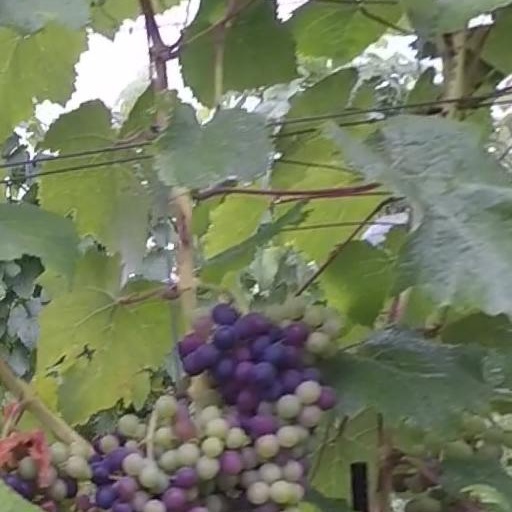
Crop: grape